Sky position (RA, Dec in degrees): 237.455, 4.733
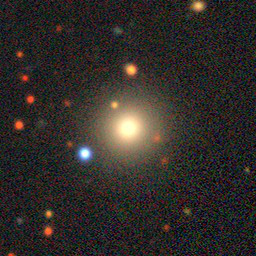
Galaxy morphology: Round Smooth Galaxies